Lansing, Michigan

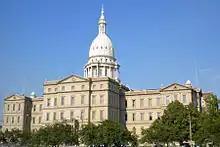
Michigan State Capitol

"Middle Village/Town", where downtown Lansing now stands, was the last of the three villages to develop in 1848 with the completion of the Michigan Avenue bridge across the Grand River and the completion of the temporary capitol building which sat where Cooley Law School stands today on Capitol Avenue between Allegan and Washtenaw Streets, and finally the relocation of the post office to the village in 1851. This area would grow to become larger than the other two villages up and down river.